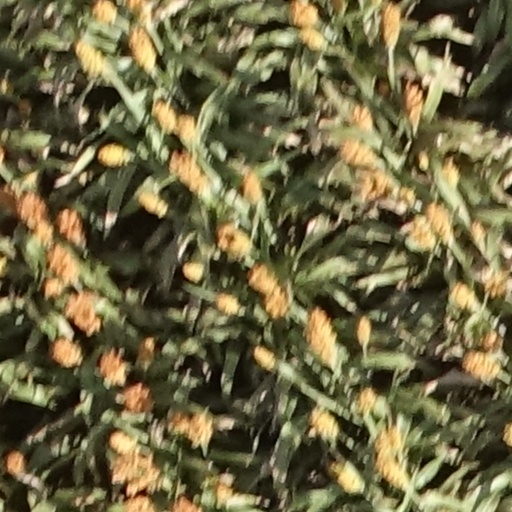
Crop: sorghum